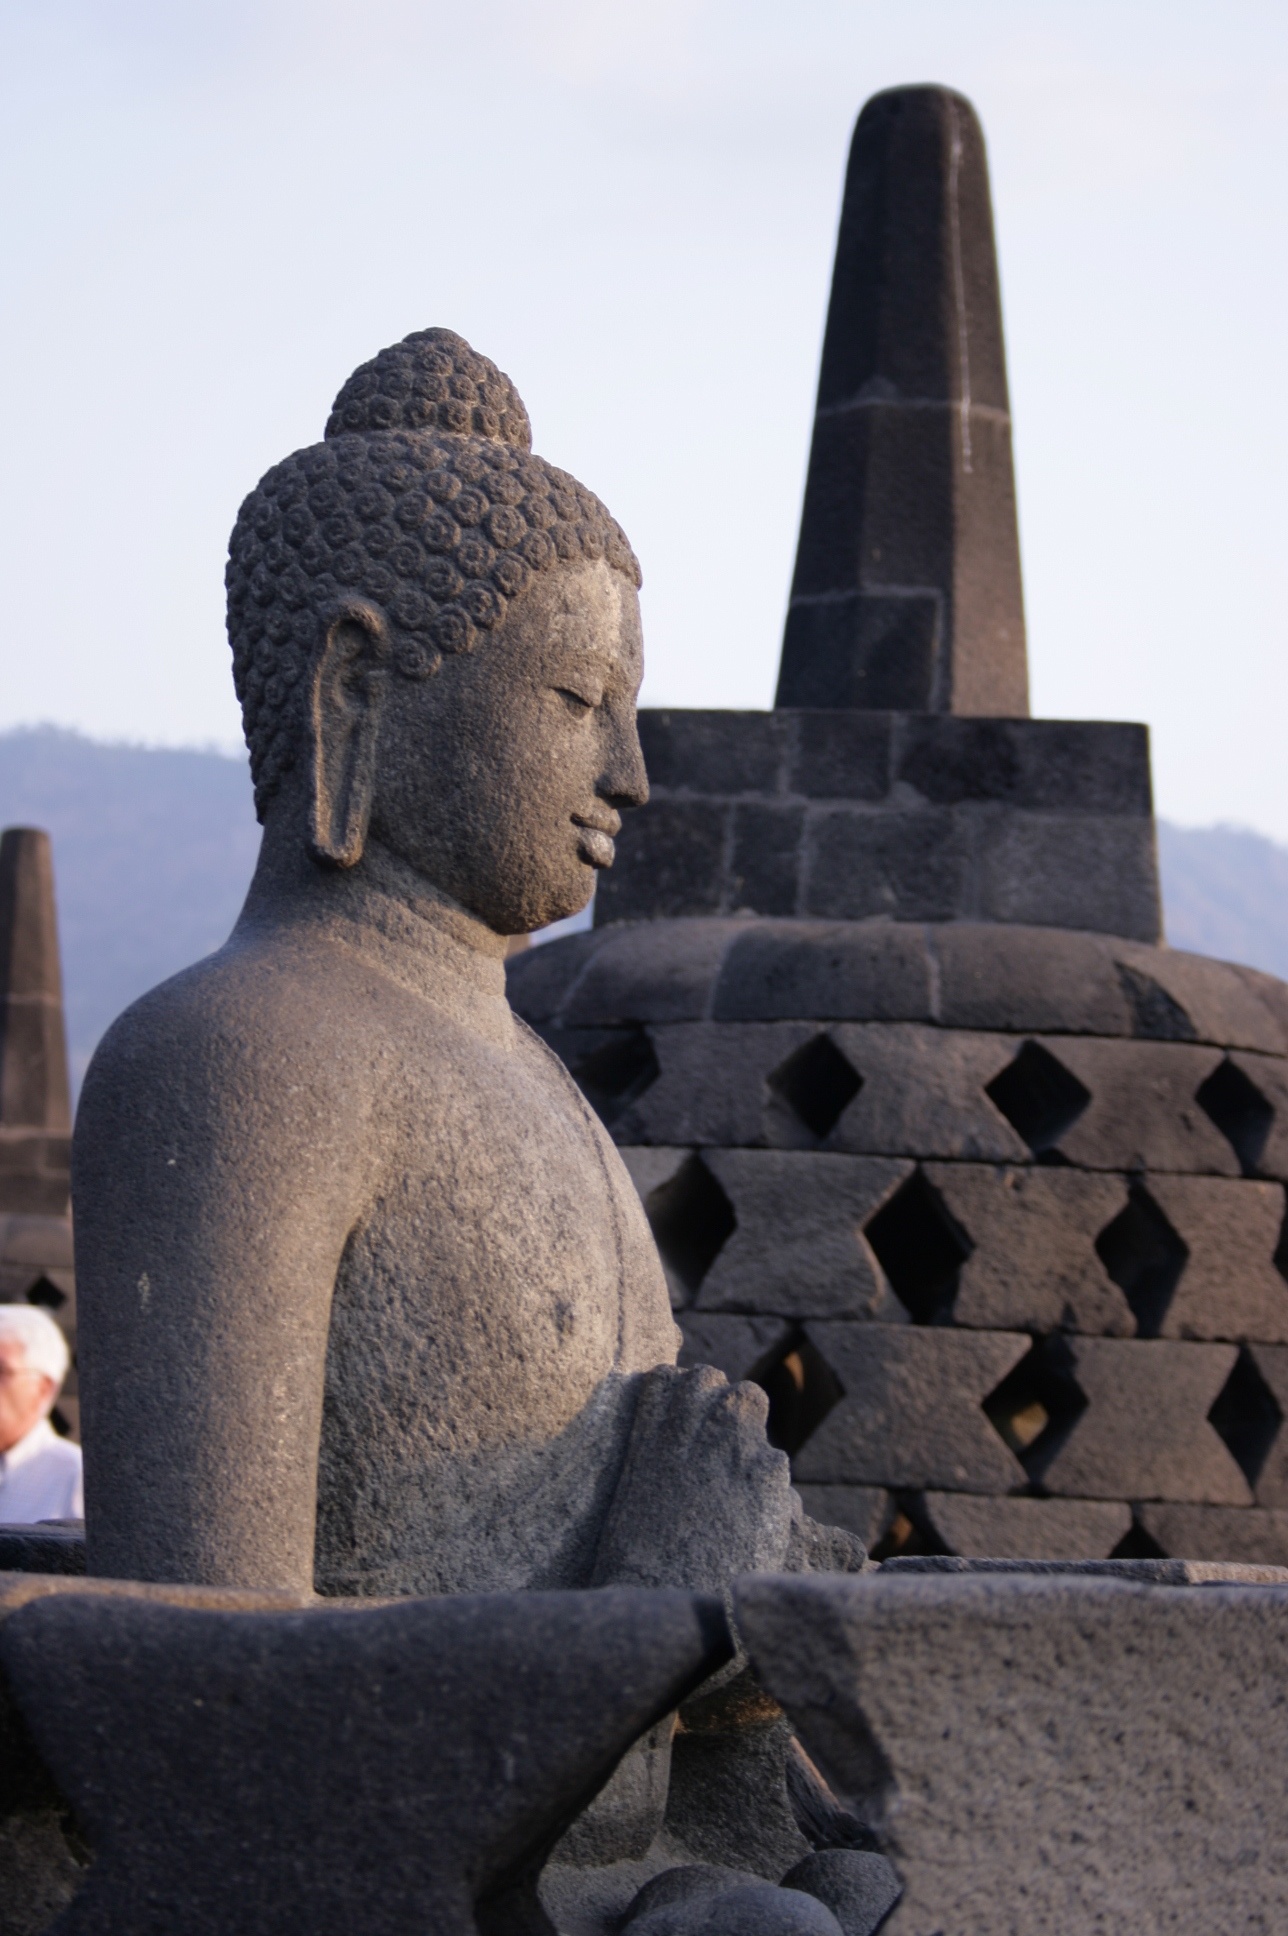
sand, rock, monument, statue, religion, spiritual, sculpture, memorial, art, temple, culture, stupa, budha, borobudur, ancient history, java temple, center of java